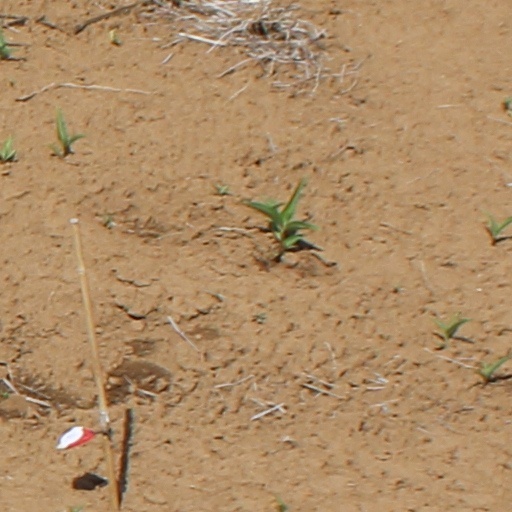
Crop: wheat